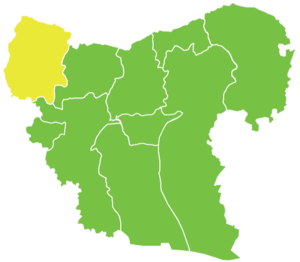
Le district d'Afrine est l'un des dix districts du Gouvernorat d'Alep, situé dans le nord-ouest de la Syrie ; son centre administratif est la ville d'Afrine. D'après le Bureau central des statistiques syrien, sa population était de 172 095 habitants en 2004.